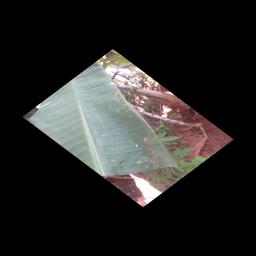
Label: MALBHOG LEAF